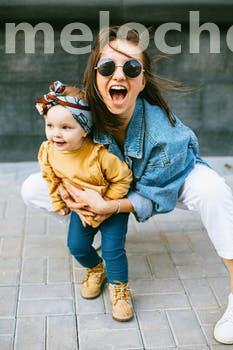
Label: Watermark